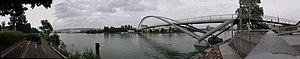
Panorama passerelle des trois pays
La passerelle des Trois Pays est un pont qui traverse le Rhin entre les villes de Huningue et de Weil-am-Rhein. Elle détient le record du monde de la plus longue passerelle réservée aux piétons et aux vélos.